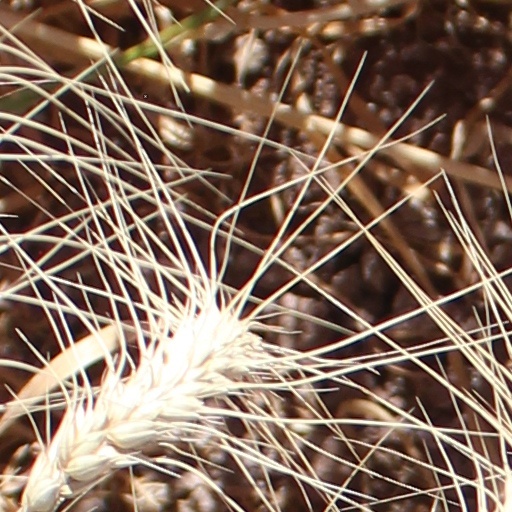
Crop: wheat